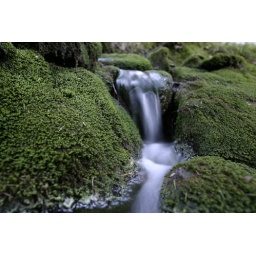
Small water stream through in forest